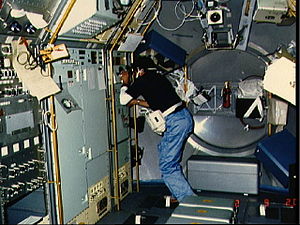
STS-51-B / Missionen
STS-51-B var Challengers 7. rumfærge-flyvning, opsendt d. 29. april 1985 og vendte tilbage d. 6. maj 1985.